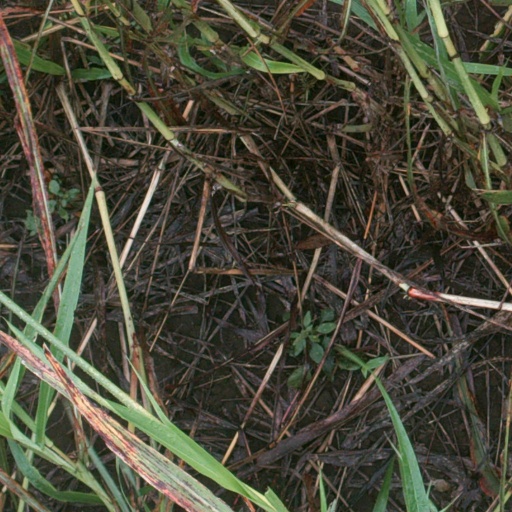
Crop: sorghum